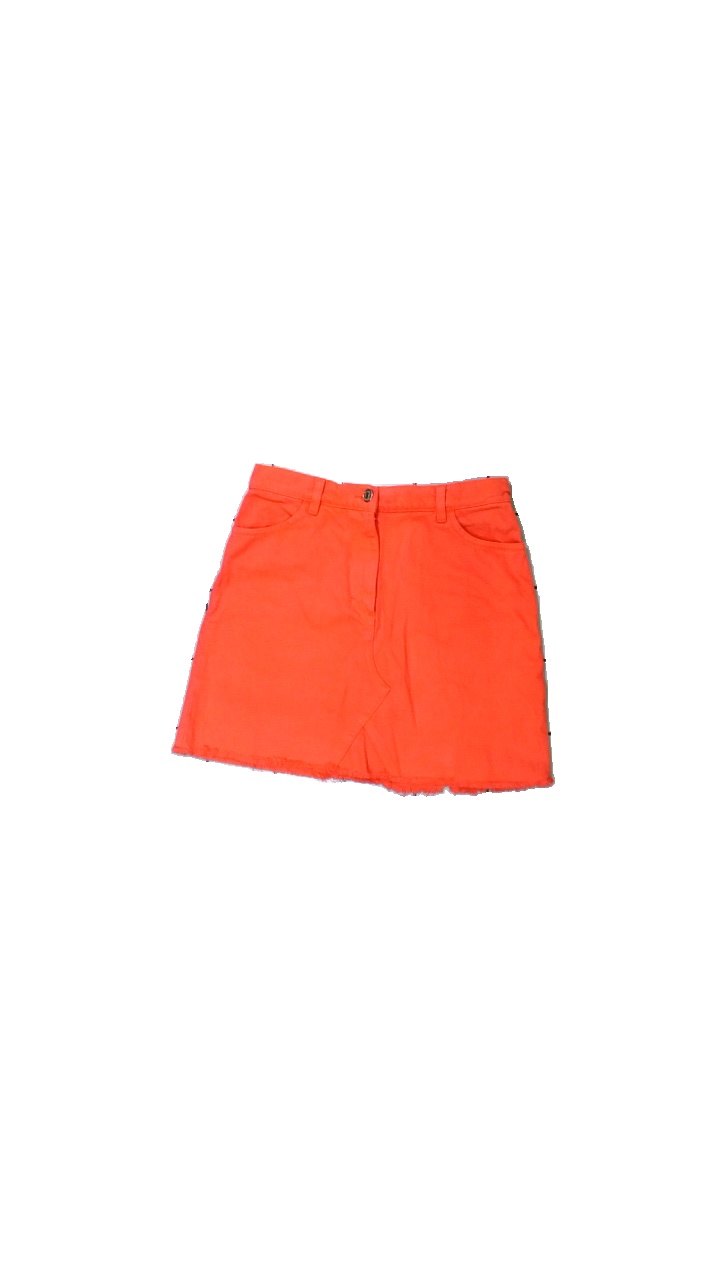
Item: Skirt (Ladies)
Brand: Monki
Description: jenas kjol
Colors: Red
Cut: Tight
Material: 100% bomull
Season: All
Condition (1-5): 4
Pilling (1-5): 4
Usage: Reuse
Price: <50